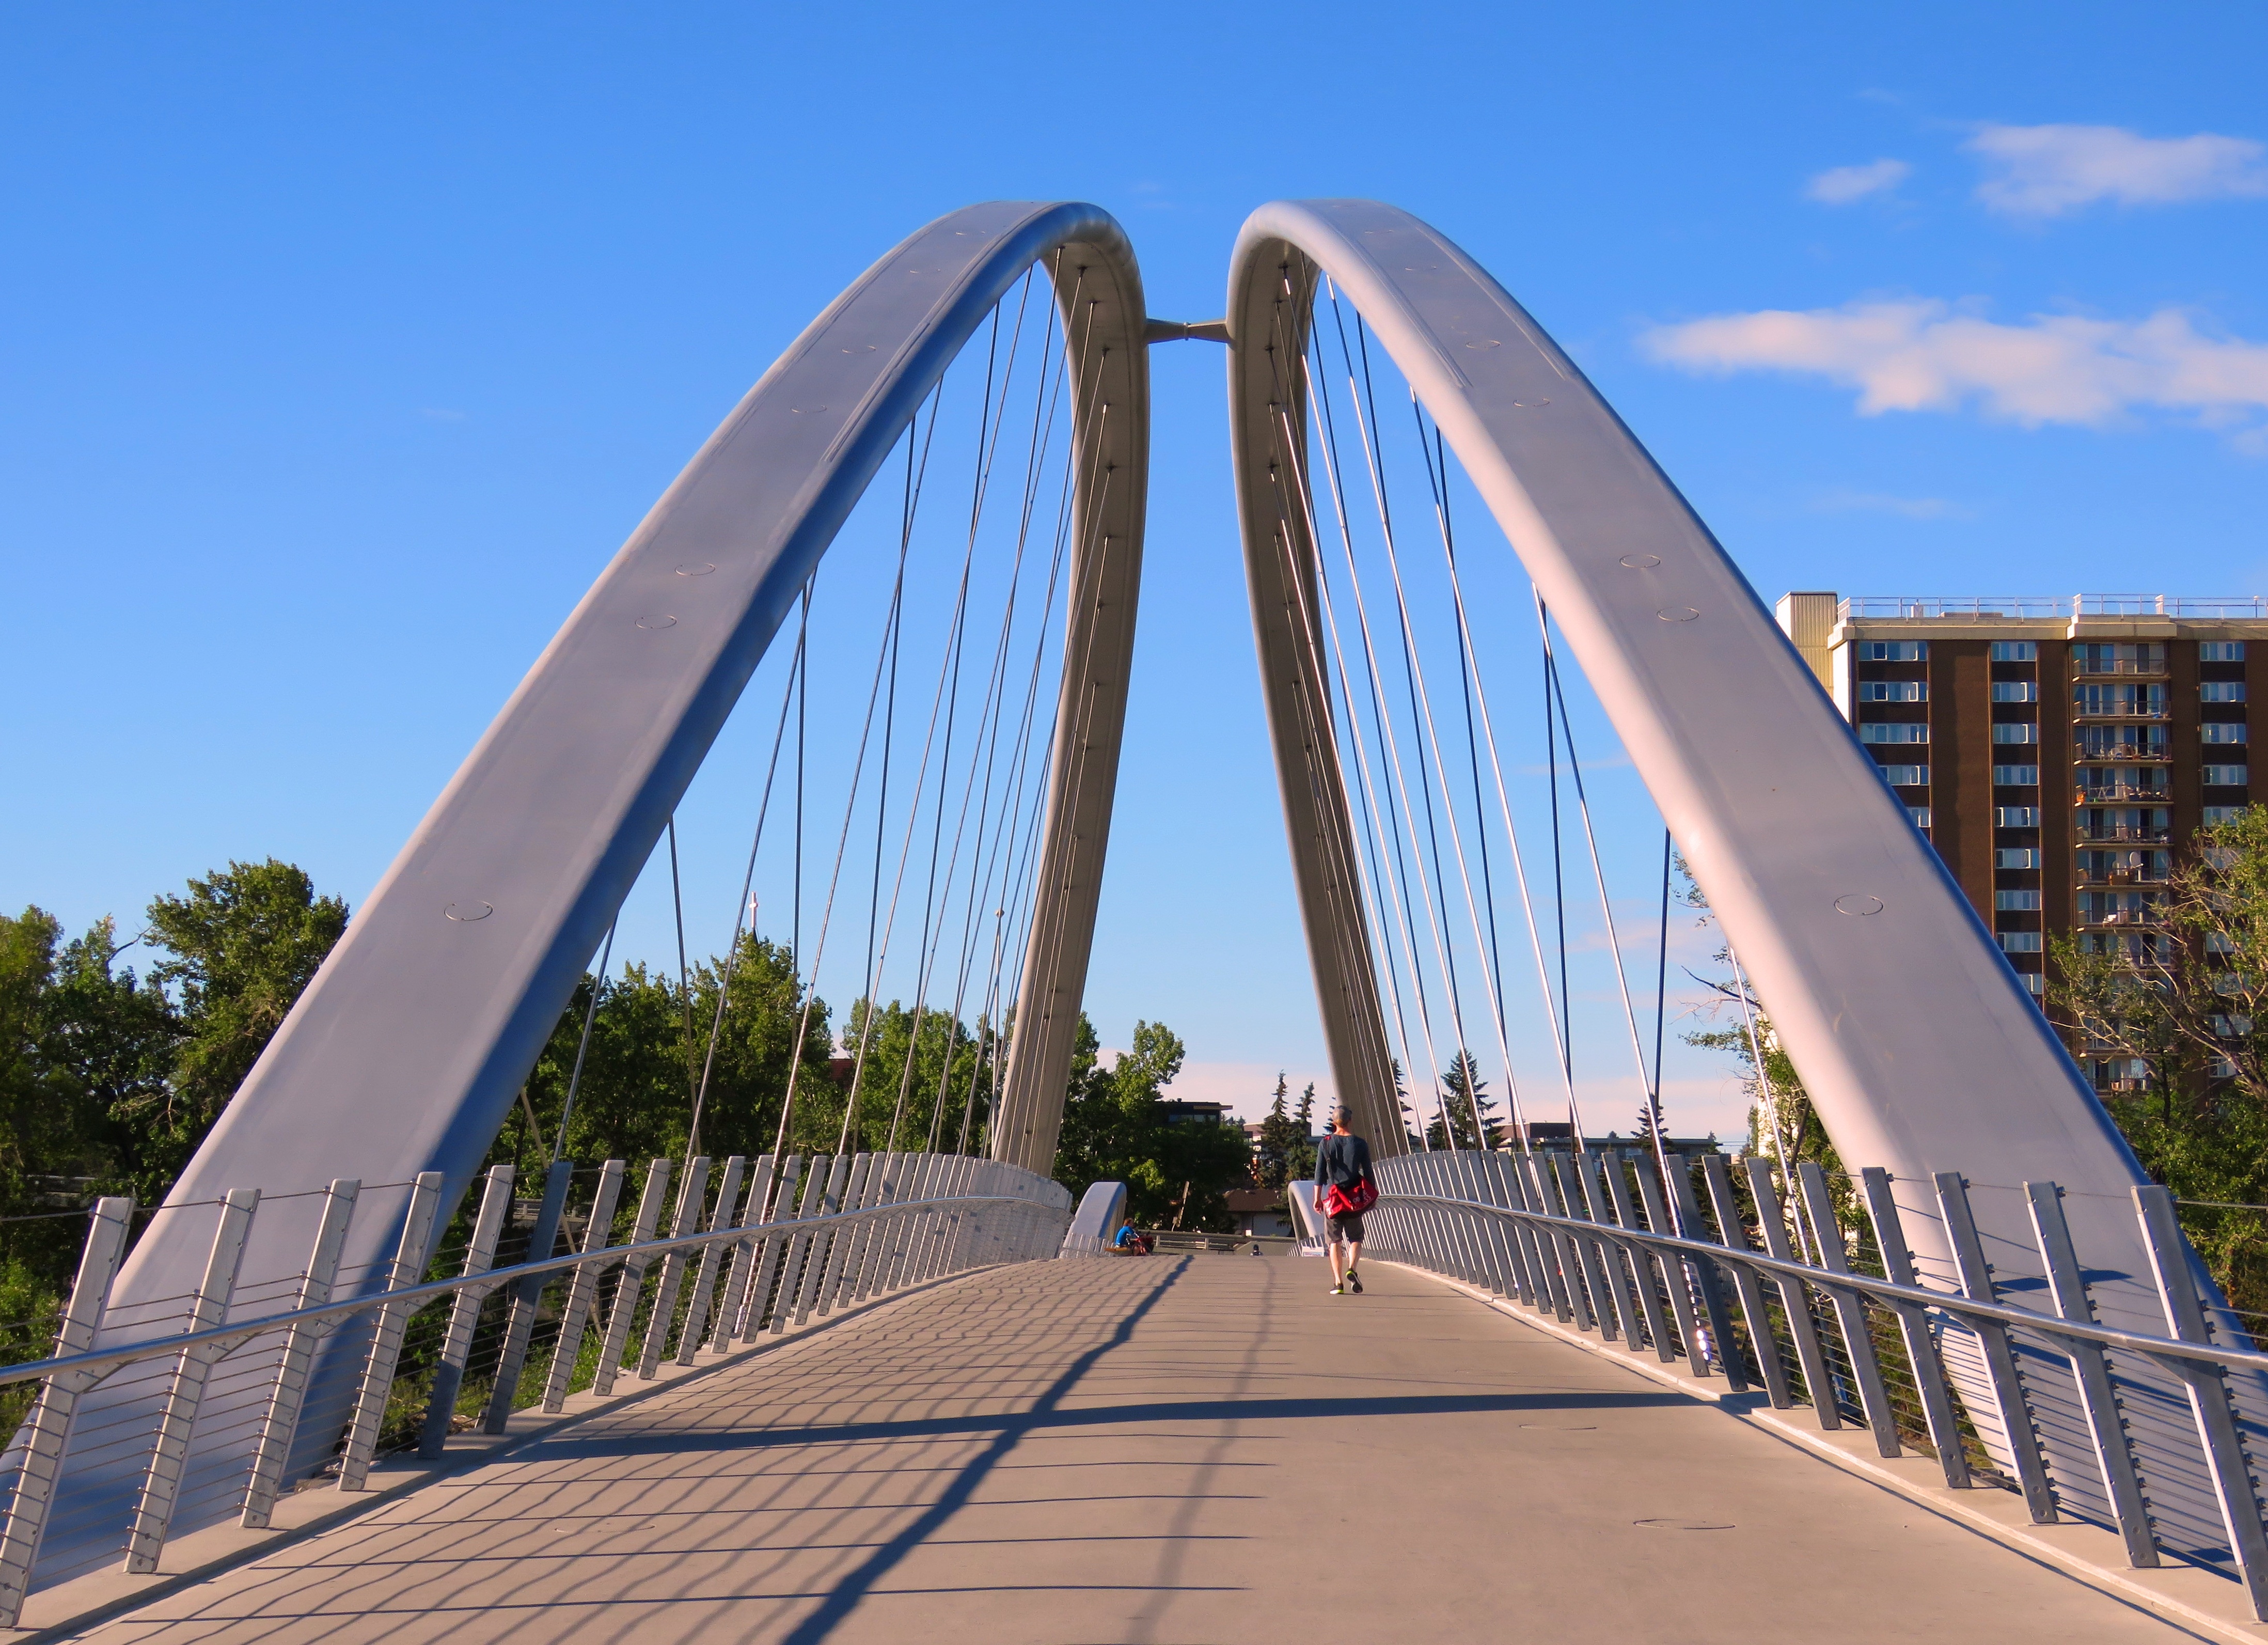
architecture, bridge, city, urban, arch, landmark, canada, calgary, cable stayed bridge, arch bridge, truss bridge, skyway, nonbuilding structure, tied arch bridge